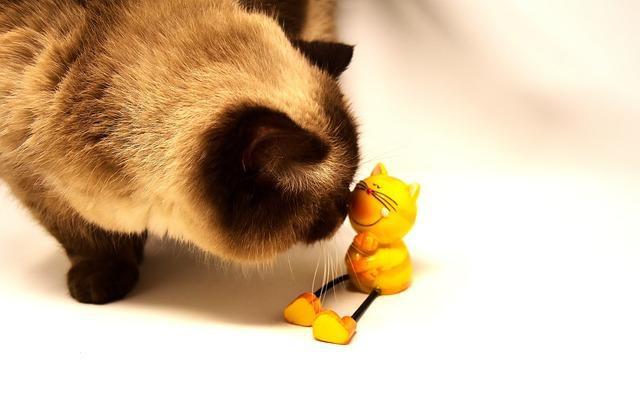
cat